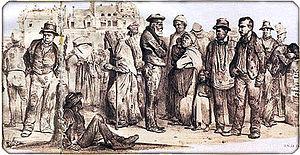
Prolétariat agricole au chômage
La révolte des vignerons du Languedoc en 1907 désigne un vaste mouvement de manifestations survenu en 1907, dans le Languedoc et en pays catalan, réprimé par le cabinet Clemenceau. Fruit d'une grave crise viticole survenue au début du XXᵉ siècle, ce mouvement, aussi appelé « révolte des gueux » du Midi, a été marqué par la fraternisation du 17ᵉ régiment d'infanterie de ligne avec les manifestants, à Béziers.